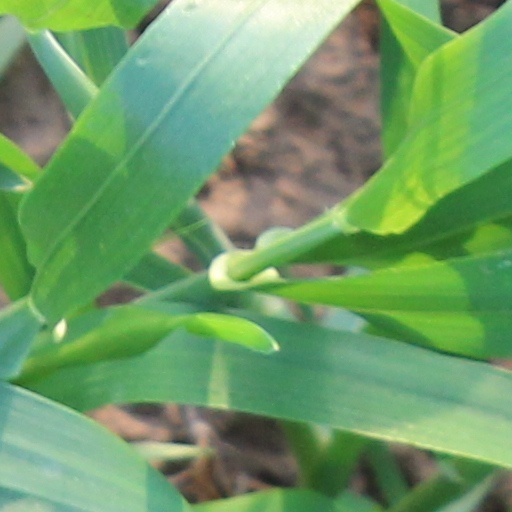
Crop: wheat